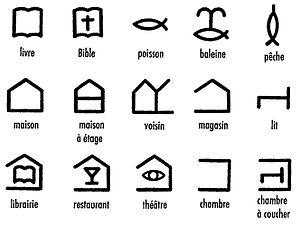
Le Lovers communication system ou LoCoS est un langage idéovisuel créé dans les années 1960 par le professeur Yukio Ota.